Sky position (RA, Dec in degrees): 195.221, 2.387
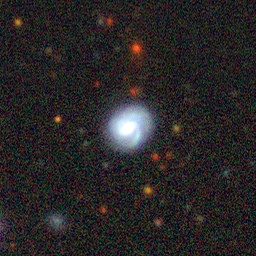
Galaxy morphology: Barred Spiral Galaxies